Notgeld

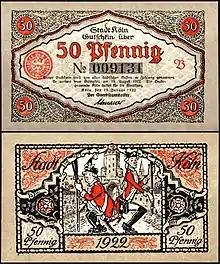
banknote, issued by the city of Cologne, 1922, depicting two members of the carnival guard in the uniforms of city soldiers from Cologne who are performing the traditional dance . Signed by Lord Mayor Konrad Adenauer, later the first chancellor of the Federal Republic of Germany.

By July 1923, the had totally lost control of the economy. flooded the economy; it was issued by any city, town, business, or club that had access to a printing press, in order to meet the ever-increasing rise in prices. Even were being hand-stamped with large denominations to meet the demand. By September, was denominated in the tens of millions; by October, in billions; by November, trillions.